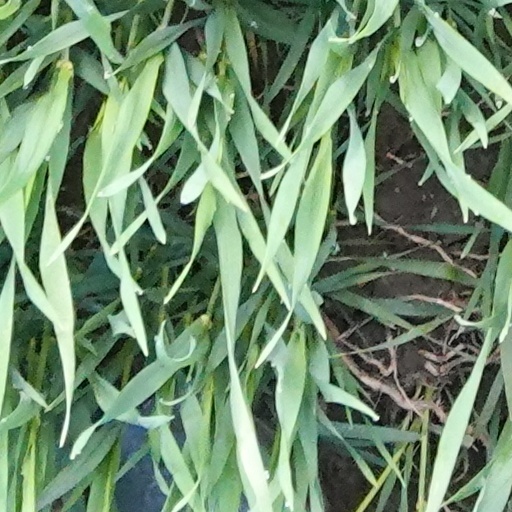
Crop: wheat